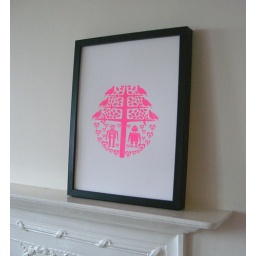
robots in love A3 original screen print neon pink